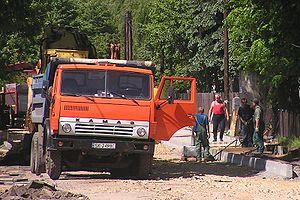
KamAZ, est une entreprise russe fondée en 1969 et spécialisée dans la fabrication de camions, autobus et moteurs diesel. KamAZ a produit 38 192 véhicules en 2017, 11% de plus qu'en 2016.